Westmere, Victoria

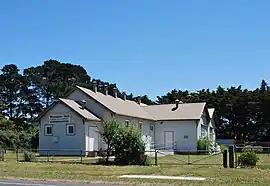
Westmere Hall, 2010

Westmere is a locality in south-west Victoria, Australia, in the Rural City of Ararat local government area, west of the state capital, Melbourne.